Star Wars: Jedi Knight

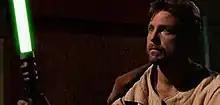
The Jedi Knight storyline revolves around the character Kyle Katarn (seen here portrayed by Jason Court in "Jedi Knight: Dark Forces II").

Prior to the events of "Dark Forces", Katarn was a student studying to follow in his father's career of agricultural mechanics. However, while at an academy, he was told by officials that the Rebel Alliance had killed his parents. His anger led him to enlist in the Imperial army, where he soon met Jan Ors, an undercover double agent working for the Alliance. Ors uncovered the real information about Katarn's parents; they had actually been killed by the Empire. Shortly thereafter, Ors' cover was blown, and she was taken prisoner. Katarn helped her escape, thus ending his career with the Empire. He then became a mercenary, and due to his hatred for the Empire, regularly took on jobs for the Alliance.